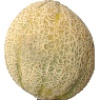
Label: Cantaloupe 2